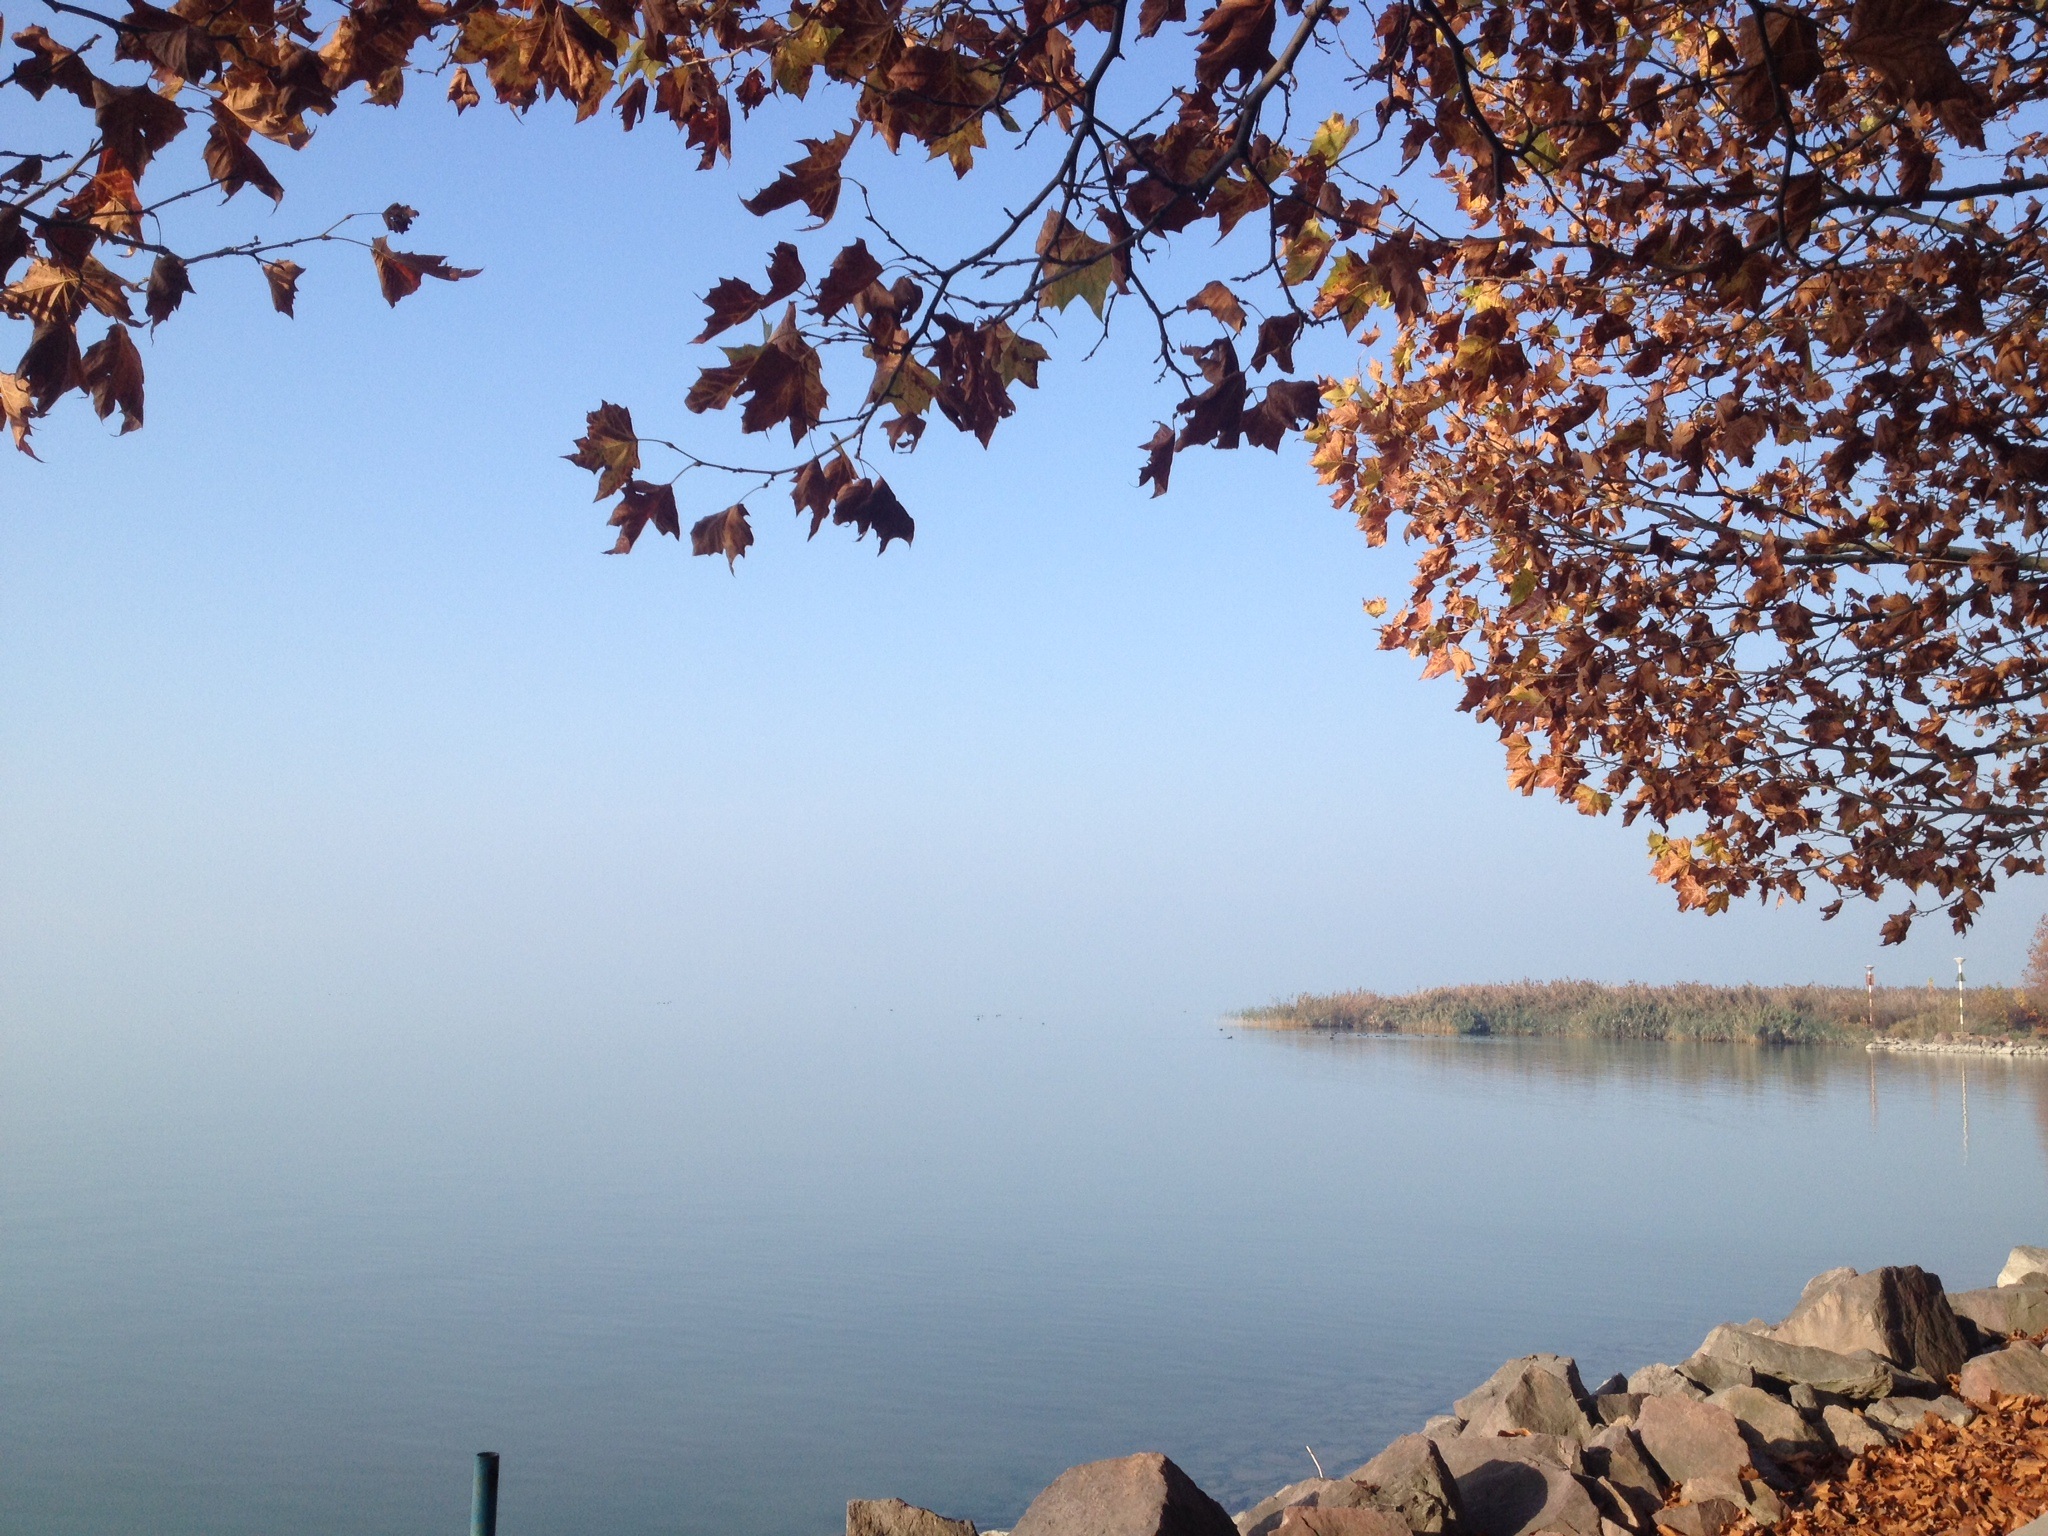
tree, water, nature, branch, plant, sky, sunlight, morning, leaf, flower, lake, dawn, reflection, autumn, romantic, season, in the morning, mood, lake balaton, atmospheric phenomenon, woody plant